Parrish Sisters

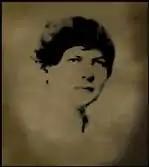
Williamina Parrish

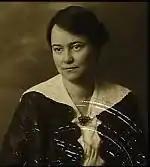
Grace Parrish

Williamina Parrish (September 9, 1879 – January 3, 1941) and Grace Parrish (August 21, 1881 – March 9, 1954) were respected photographers who worked together as The Parrish Sisters at the beginning of the twentieth century.